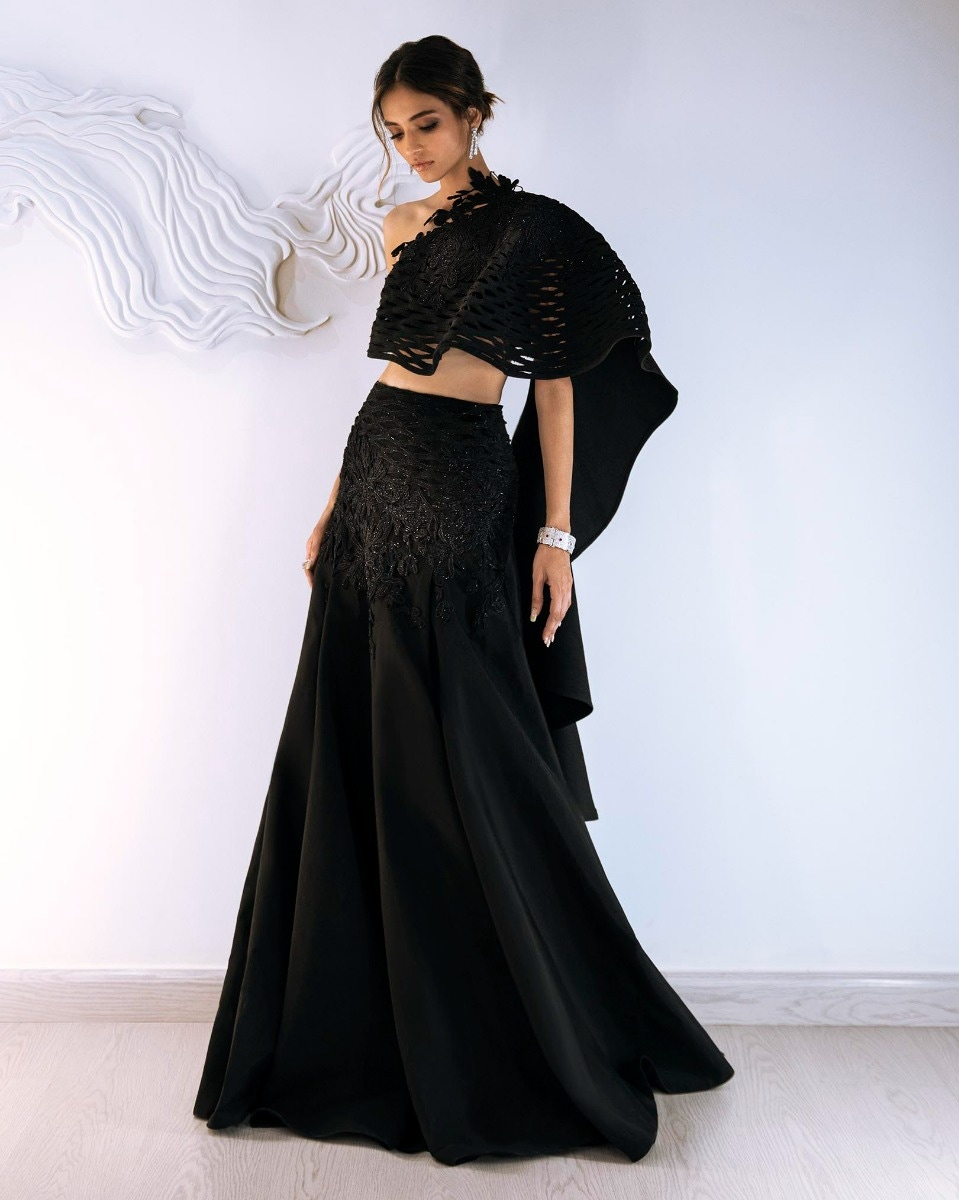
black drape top